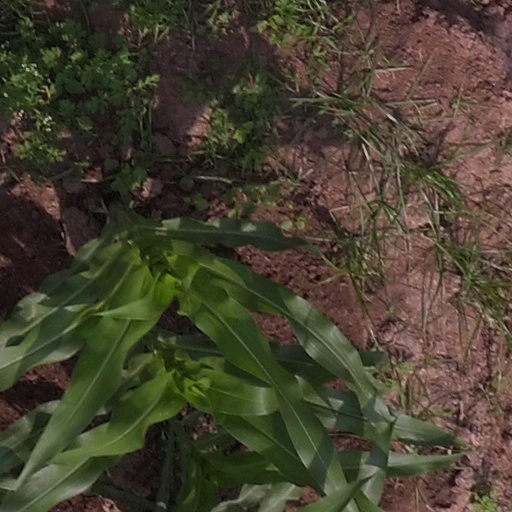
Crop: maize; corn